Rechukka Pagatichukka

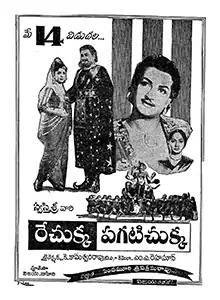
Theatrical release poster of Telugu version

Rechukka Pagatichukka is a 1959 Indian Telugu-language swashbuckler film, produced by N. Trivikrama Rao and directed by Kamalakara Kameswara Rao. It stars N. T. Rama Rao, Sowcar Janaki and S. V. Ranga Rao, with music composed by T. V. Raju. The film was simultaneously made in Tamil as Raja Sevai.